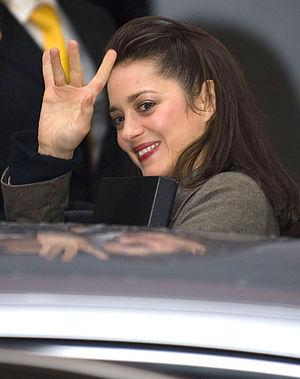
La Môme est un film biographique réalisé par Olivier Dahan et sorti en 2007. Dans de nombreux pays, le film porte le titre plus évocateur La Vie en rose, d'après la célèbre chanson.